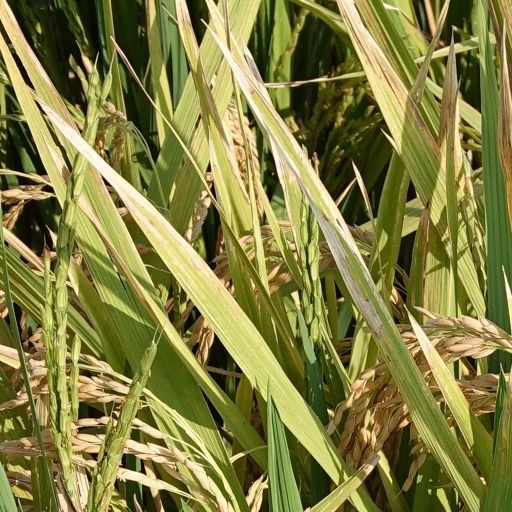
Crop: rice